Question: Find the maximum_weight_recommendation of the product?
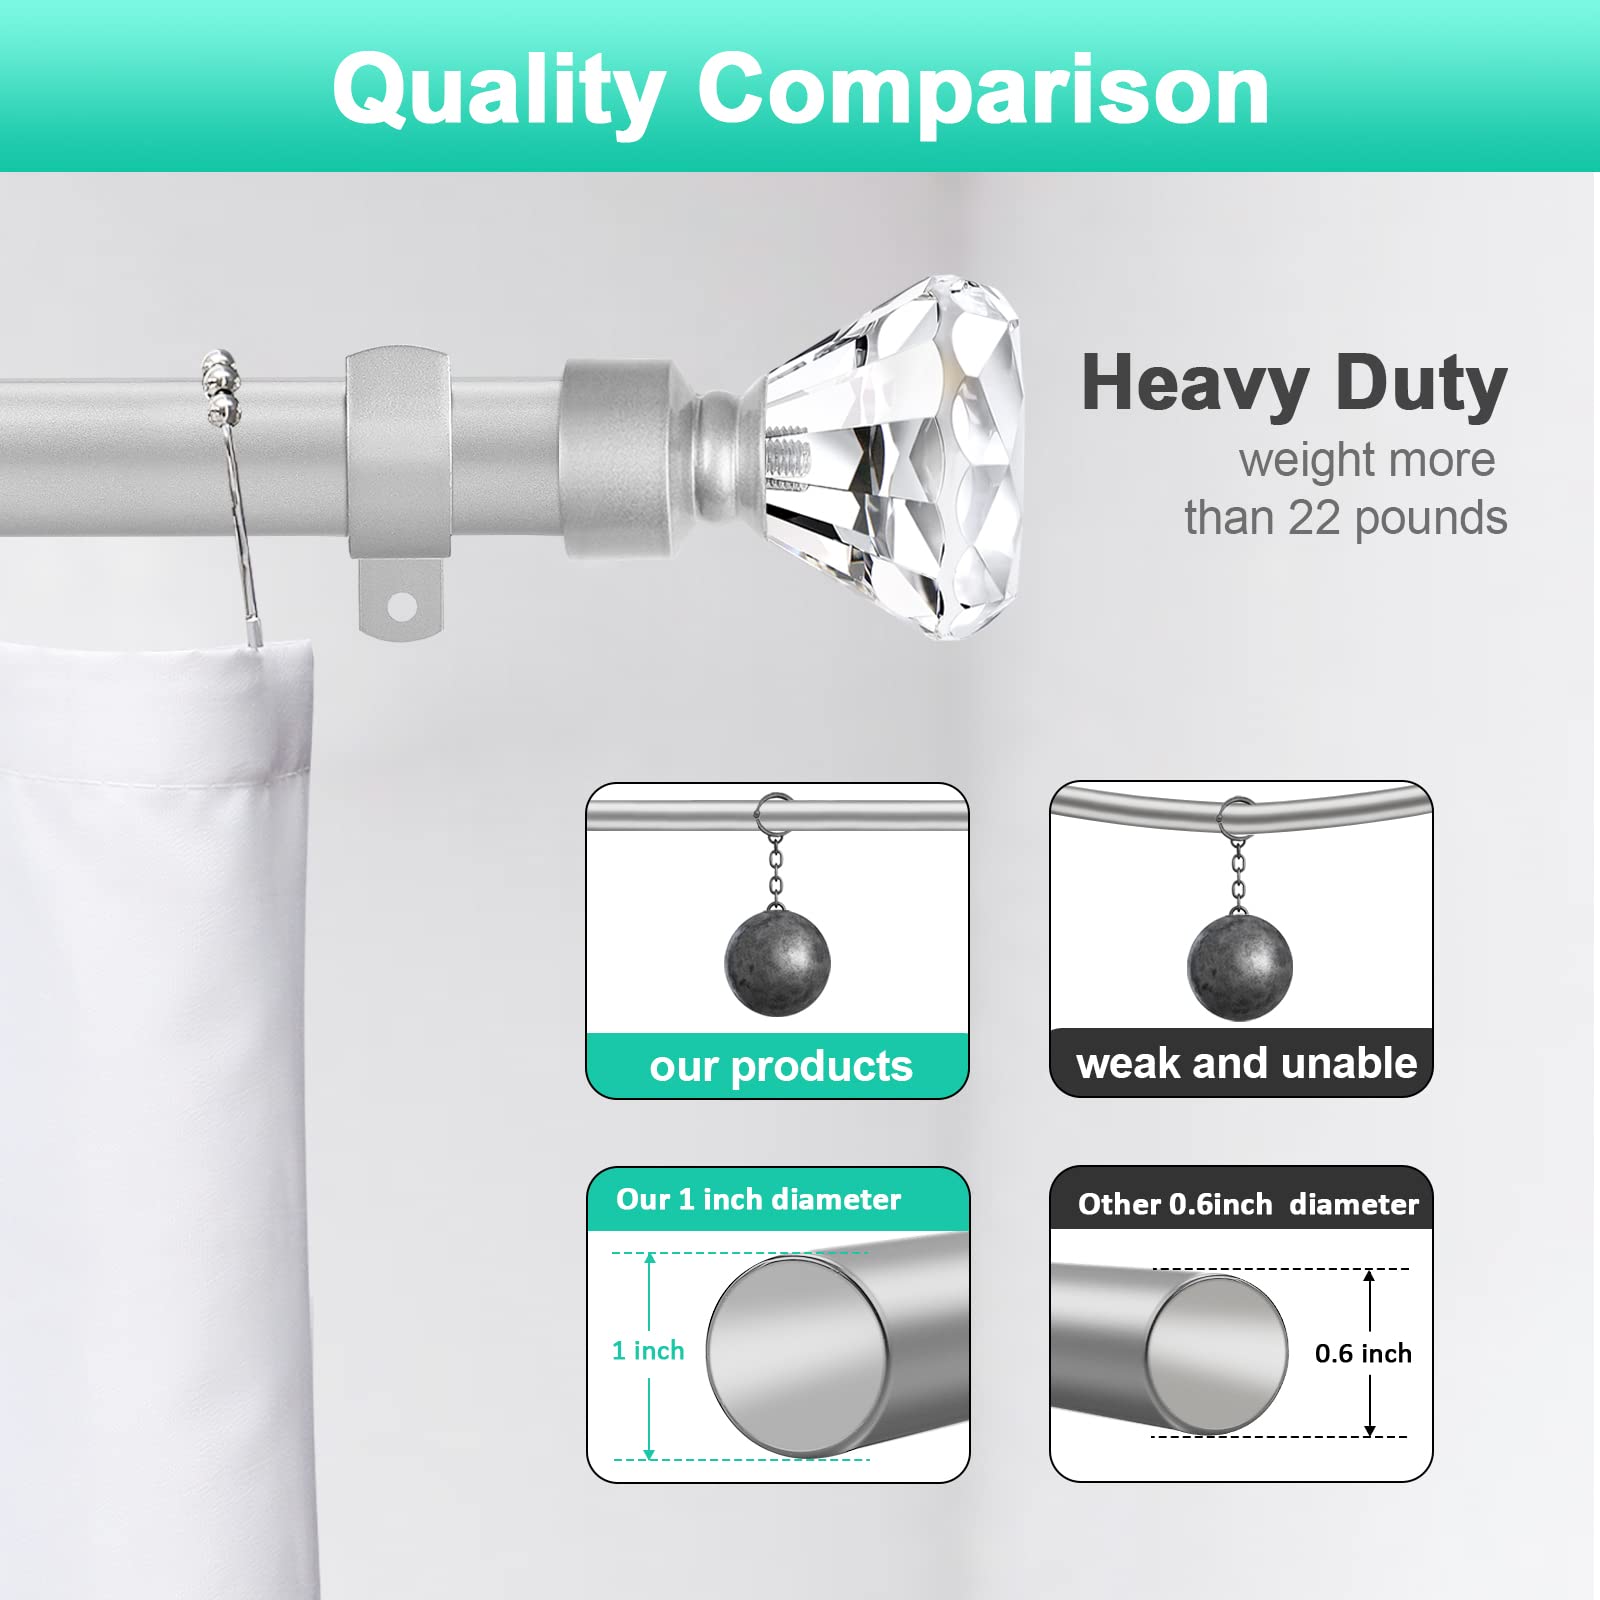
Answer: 22 pound